Charles Warren (engraver)

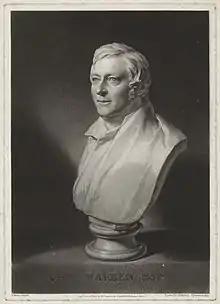
Etching of a sculpted bust of Charles Turner Warren by Samuel William Reynolds (1824).

Charles Turner Warren (4 June 1762 – 21 April 1823) was a British engraver.